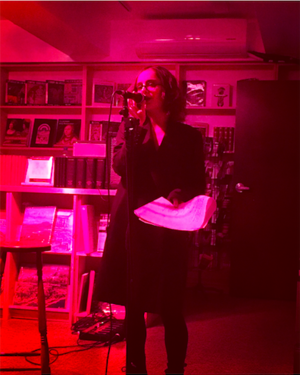
Olivia Tapiero en lecture à la librairie Le Port de tête, Montréal, 26 octobre 2018.
Olivia Tapiero, née le 11 mars 1990 à Montréal, est écrivaine et traductrice.